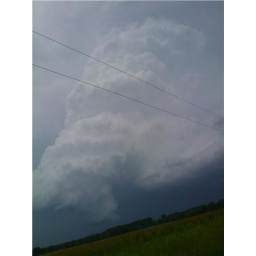
bad ass wall cloud over butler county ks 2009